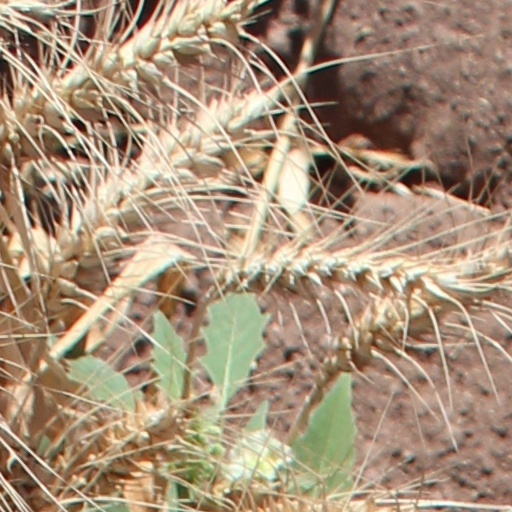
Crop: wheat